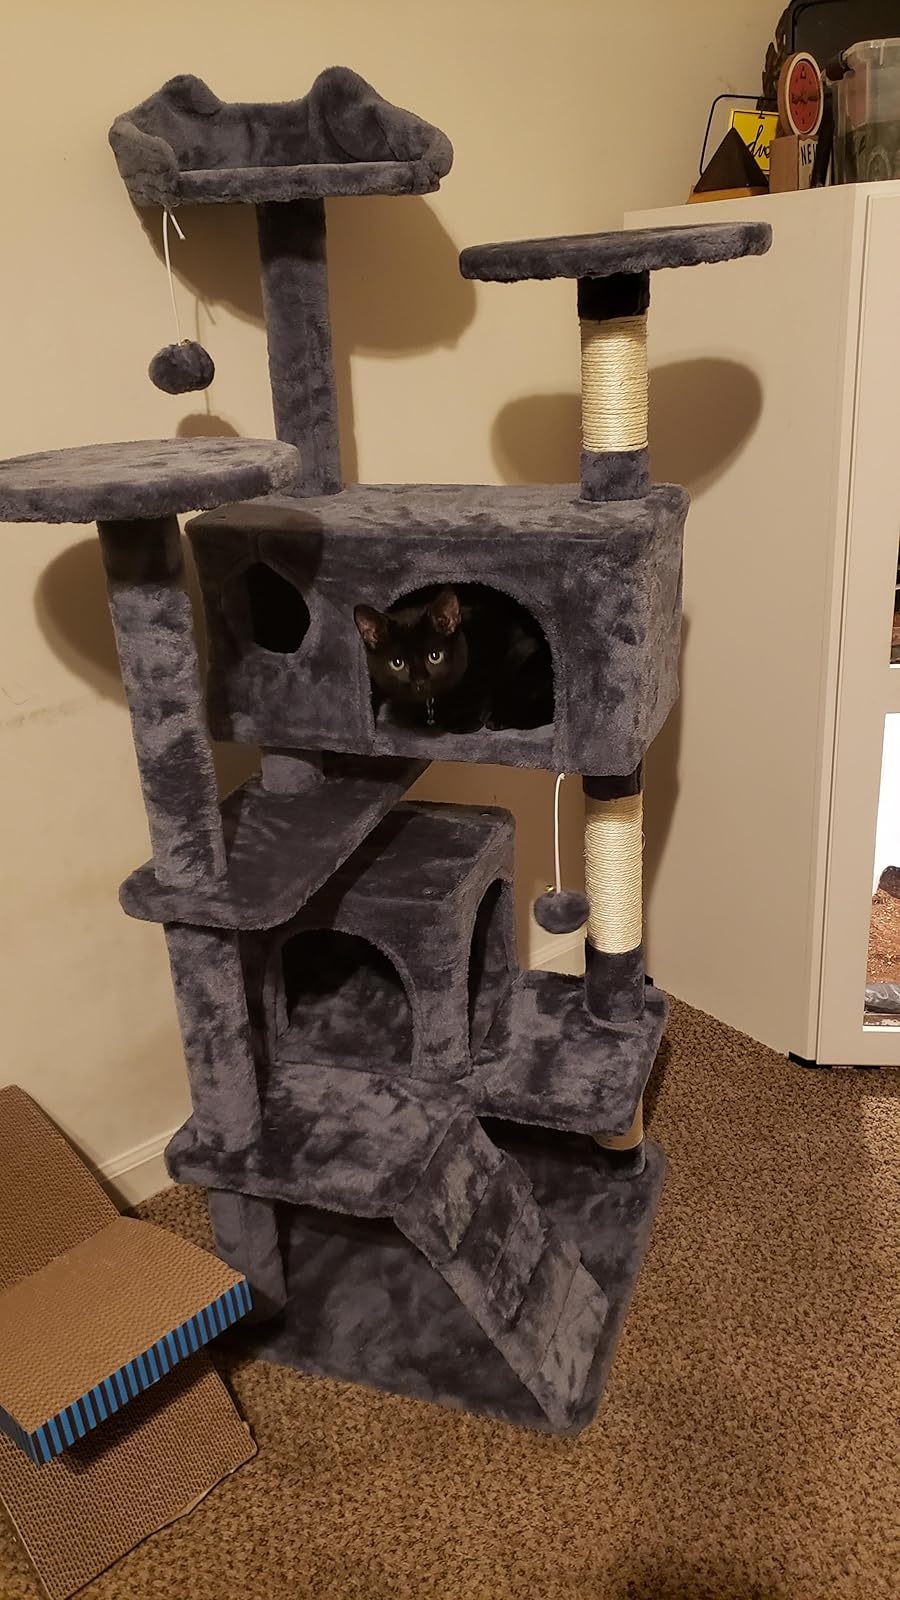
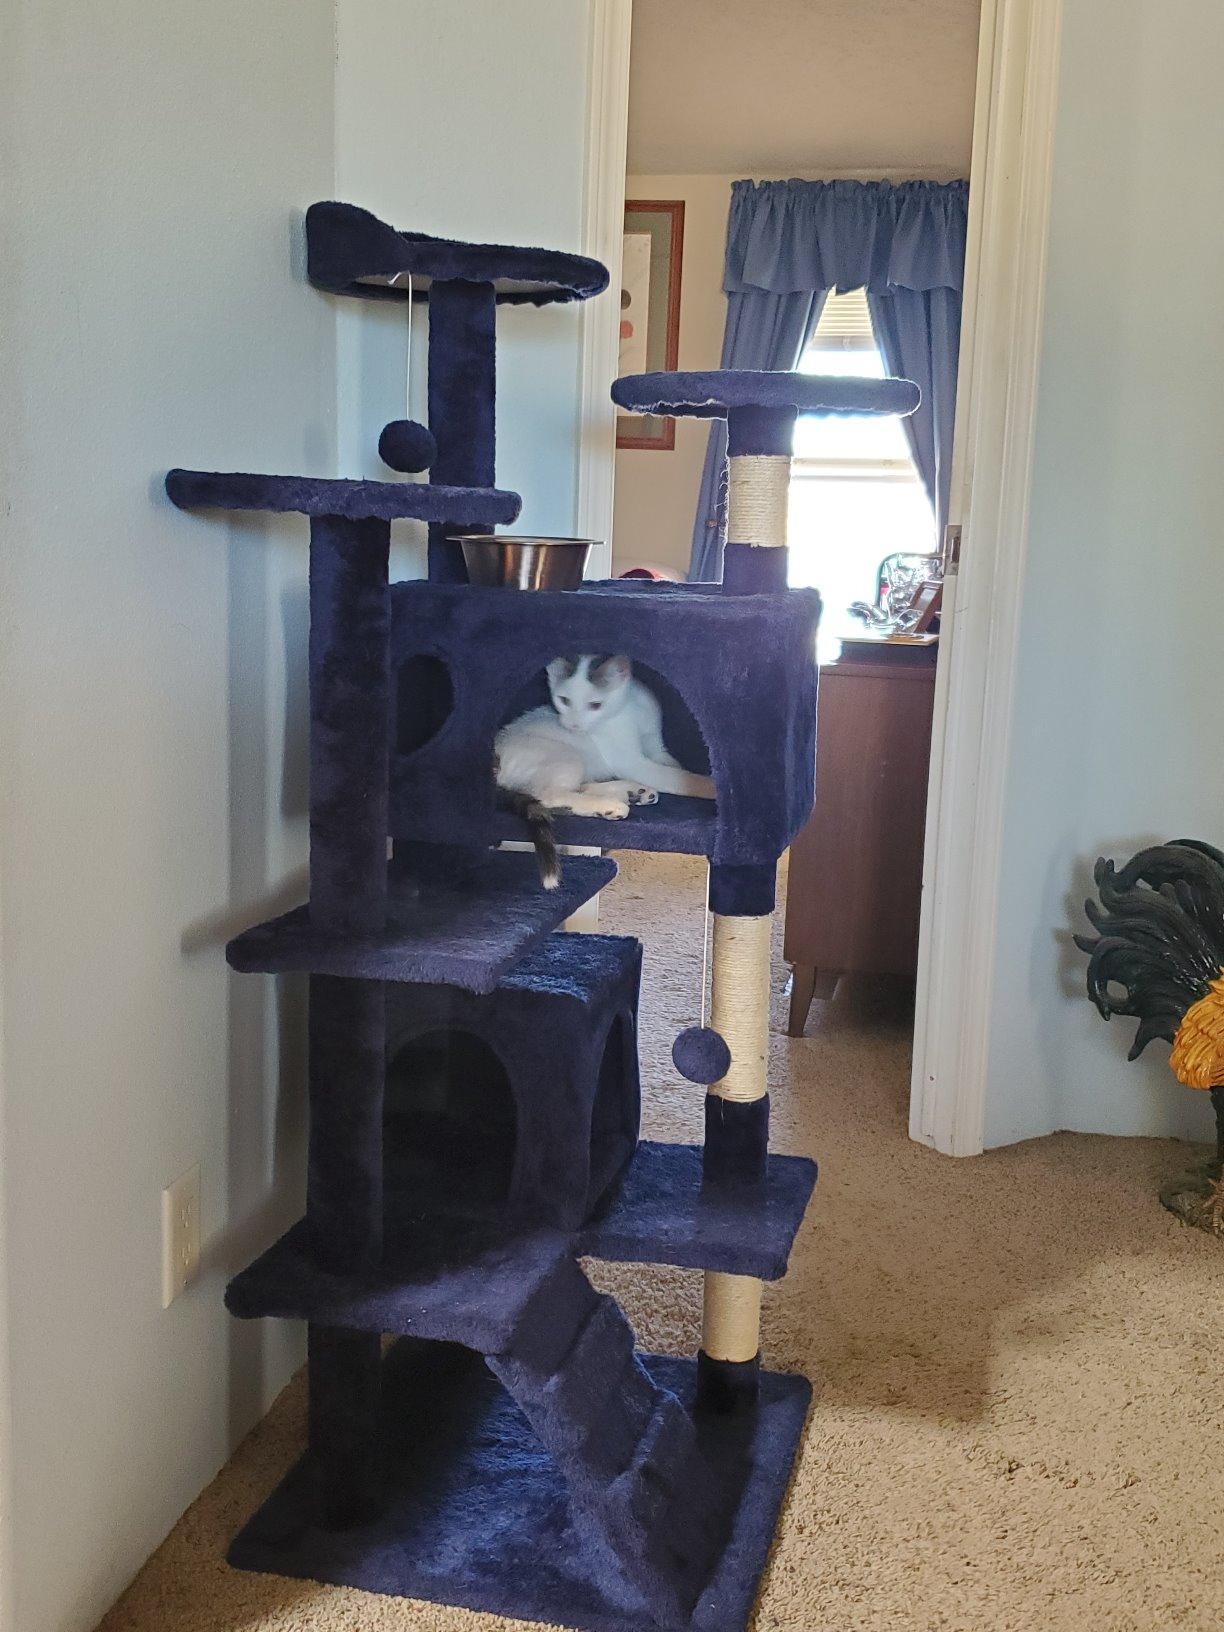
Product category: items_cat tree
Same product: no